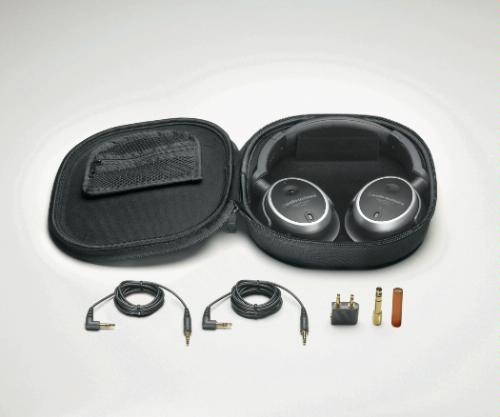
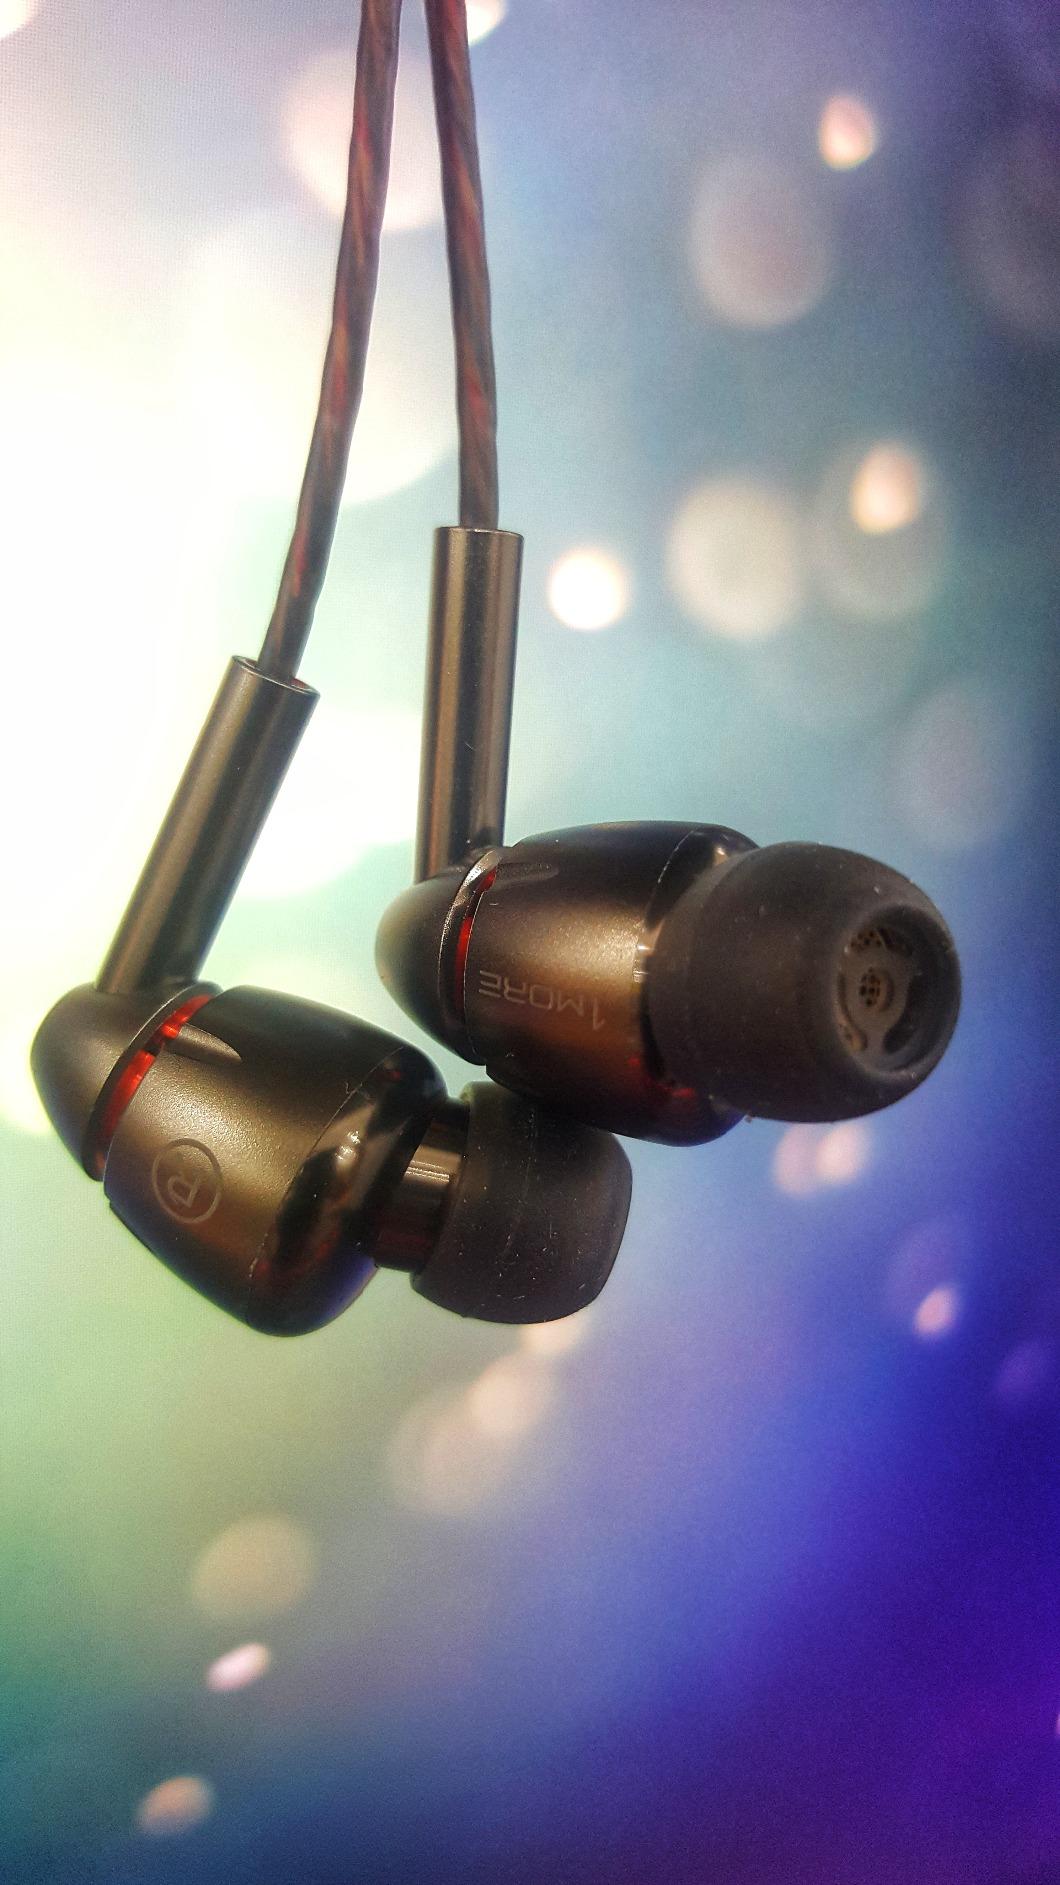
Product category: headphones
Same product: no